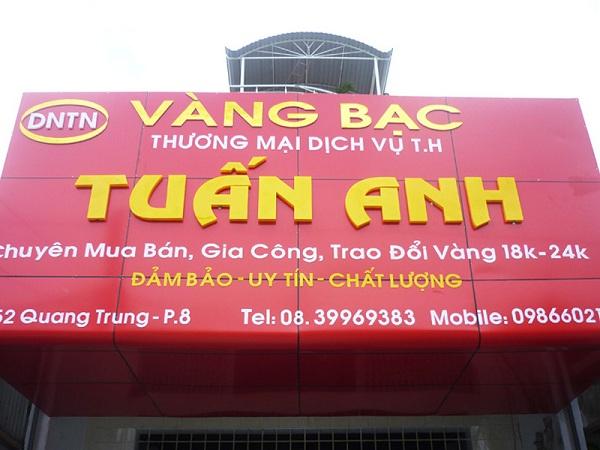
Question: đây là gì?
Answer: đây là một tiệm vàng